Ruchi, Iran

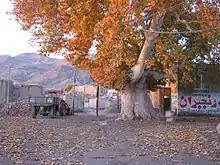
The plane tree of Ruchi village, which is about 1000 years old, has a diameter of 3 meters and a cylindrical circumference of 9 meters.

Ruchi (also Romanized as Rūchī; also known as Ruchīn) is a village in Zibad Rural District, Kakhk District, Gonabad County, Razavi Khorasan Province, Iran. At the 2011 census, its population was 600, in 151 families.